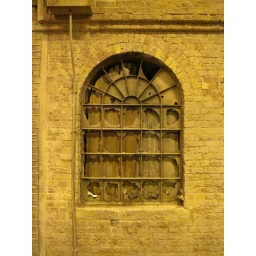
boarded up unused window within train arch